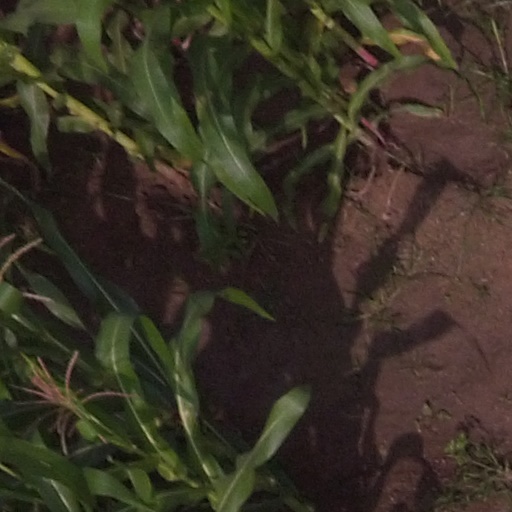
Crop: maize; corn